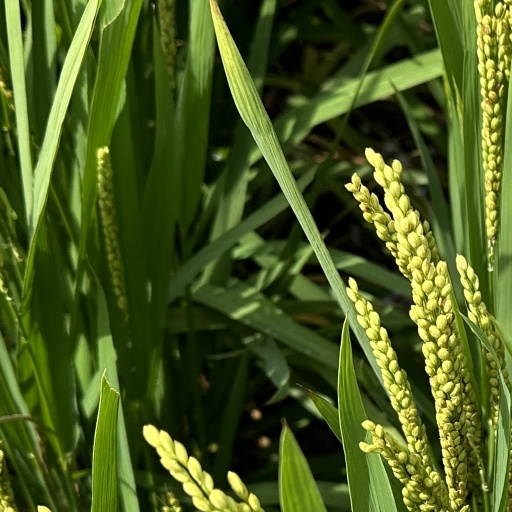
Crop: rice